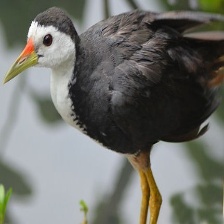
Species: WHITE BREASTED WATERHEN
Scientific name: AMAURORNIS PHOENICURUS
ImageNet parent category: european_gallinule